Kyu Sakamoto

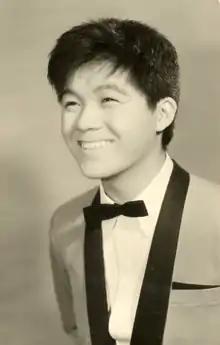
Sakamoto in 1961/1962

He was best known outside Japan for his international hit song "Ue o Muite Arukō" (known as "Sukiyaki" in English-speaking markets), which was sung in Japanese and sold over 13 million copies. It reached number one in the United States "Billboard" Hot 100 in June 1963, making Sakamoto the first Asian recording artist to have a number one song on the chart. He was also the first Japanese artist to have a number one single on the Australian singles chart.